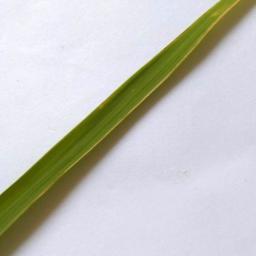
Label: Rice___Healthy